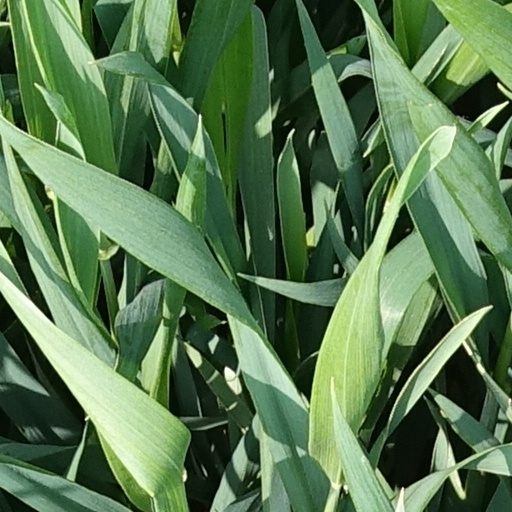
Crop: wheat